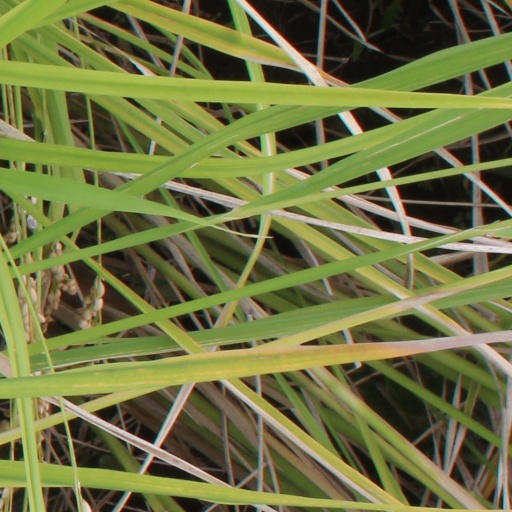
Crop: rice